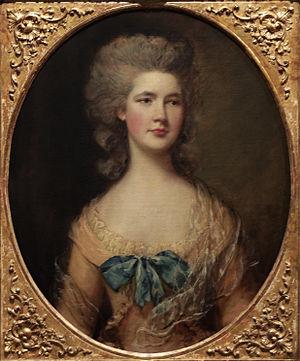
Miss Philadelphia Rowley, Angleterre ca1783. Exposée au musée Calouste Gulbenkian, Lisbonne.
Charles Cotton, 5ᵉ baronnet, né en juin 1753 et mort le 23 février 1812 d'une attaque d'apoplexie pendant qu'il commandait la flotte de la Manche, est un officier en service dans la Royal Navy durant la fin du XVIIIᵉ siècle et le début du XIXᵉ siècle.
Le Vice-Admiral Sir Joshua Rowley, né le 1ᵉʳ mai 1730 dans la propriété familiale de Tendring Hall dans le Suffolk et décédé le 26 février 1790, 1ᵉʳ baronnet Rowley de Tendring, est un officier de marine britannique du XVIIIᵉ siècle.